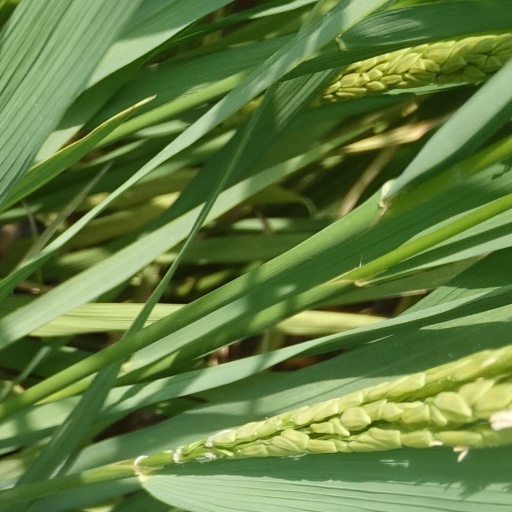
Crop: rice